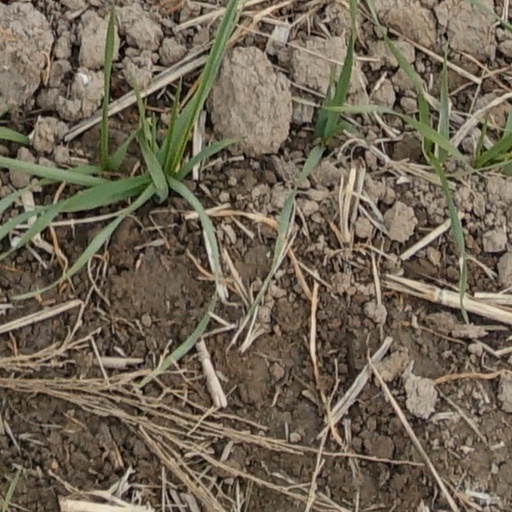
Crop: wheat